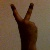
The image shows a hand gesture representing the number 2 in Indian Sign Language.